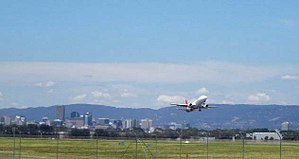
Adelaide / Infrastruktur / Transport / Lufthavne
Et fly fra Qantas letter fra Adelaide Airport.
Adelaide er hovedstad og største by i den australske delstat South Australia. Det er den femtestørste by i Australien med omkring 1,30 millioner indbyggere. Byens indbyggere kaldes adelaideans. Adelaide ligger nord for Fleurieu-halvøen på sletten Adelaide Plains mellem bugten Gulf St Vincent og den lave bjergkæde Mount Lofty Ranges, der omgiver byen. Adelaide strækker sig 20 km fra kysten til foden af bjergen og 90 km fra Gawler i nord til Sellicks Beach i syd.